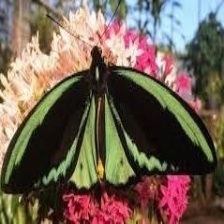
Species: CAIRNS BIRDWING